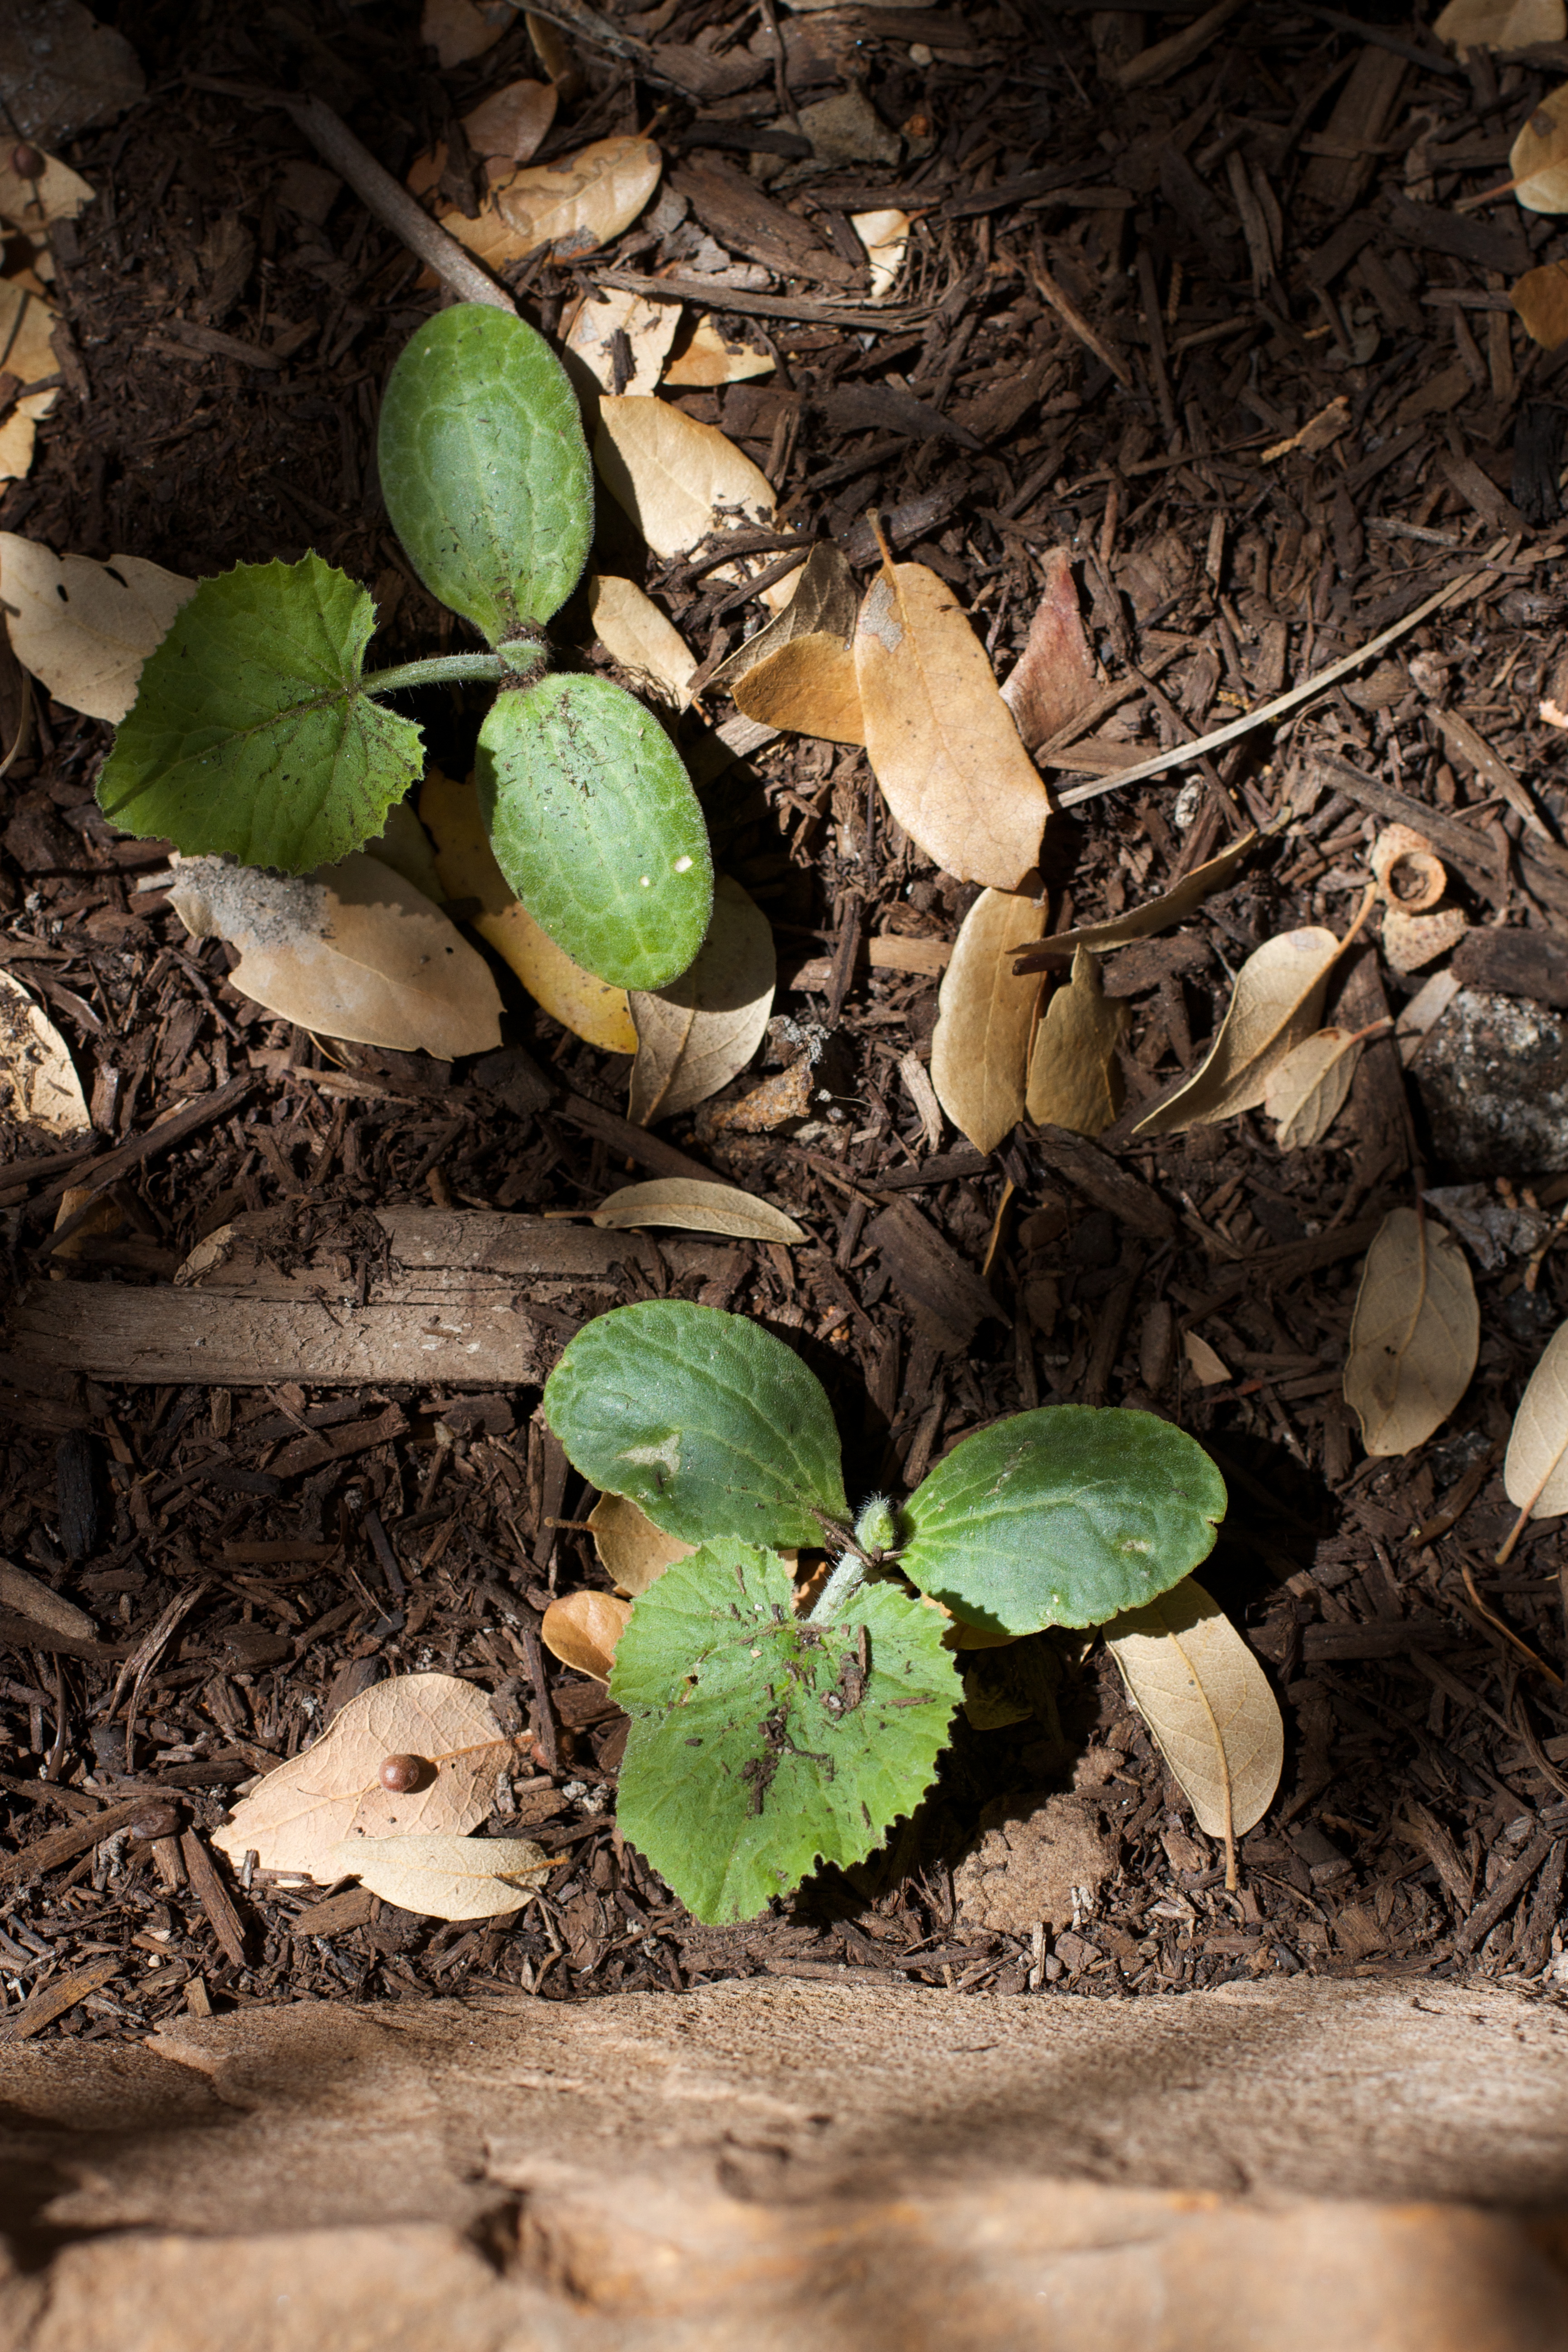
nature, forest, plant, leaf, flower, green, produce, autumn, soil, botany, garden, flora, fauna, wildflower, woodland, macro photography, flowering plant, land plant